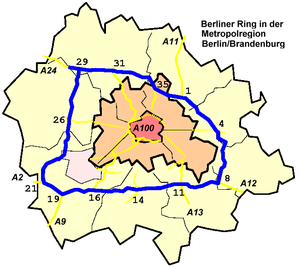
L'autoroute allemande 10, surnommée « Berliner Ring », est une autoroute qui, en effet, constitue une autoroute périphérique autour de la capitale allemande, Berlin. Cette autoroute est entièrement située dans l'agglomération berlinoise, pour la plupart sur le territoire du land de Brandebourg. Avec une longueur totale de 196 km, la BAB 10 est le périphérique le plus long en Europe.